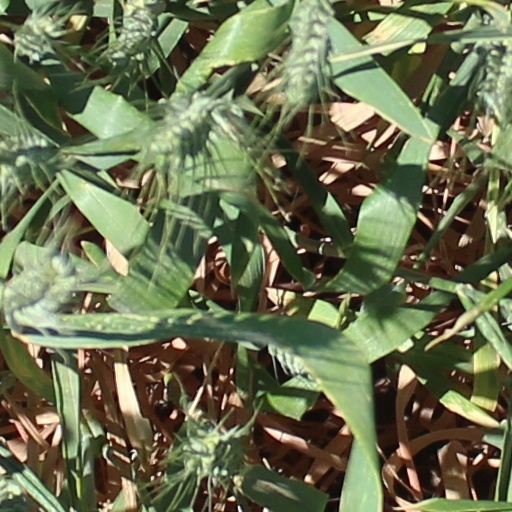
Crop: wheat